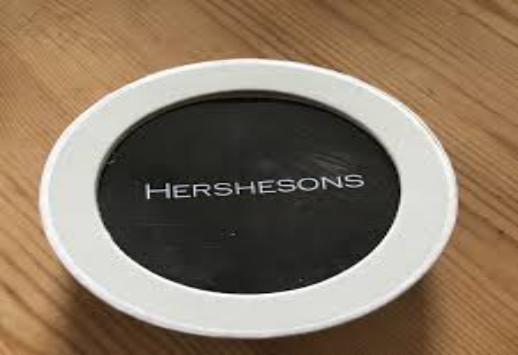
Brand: hershesons
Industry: Necessities